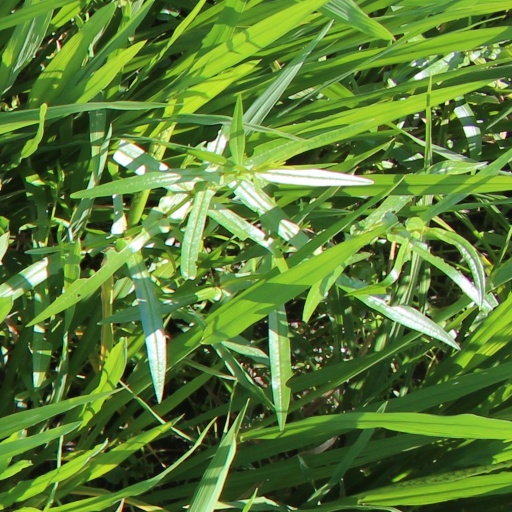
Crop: rice